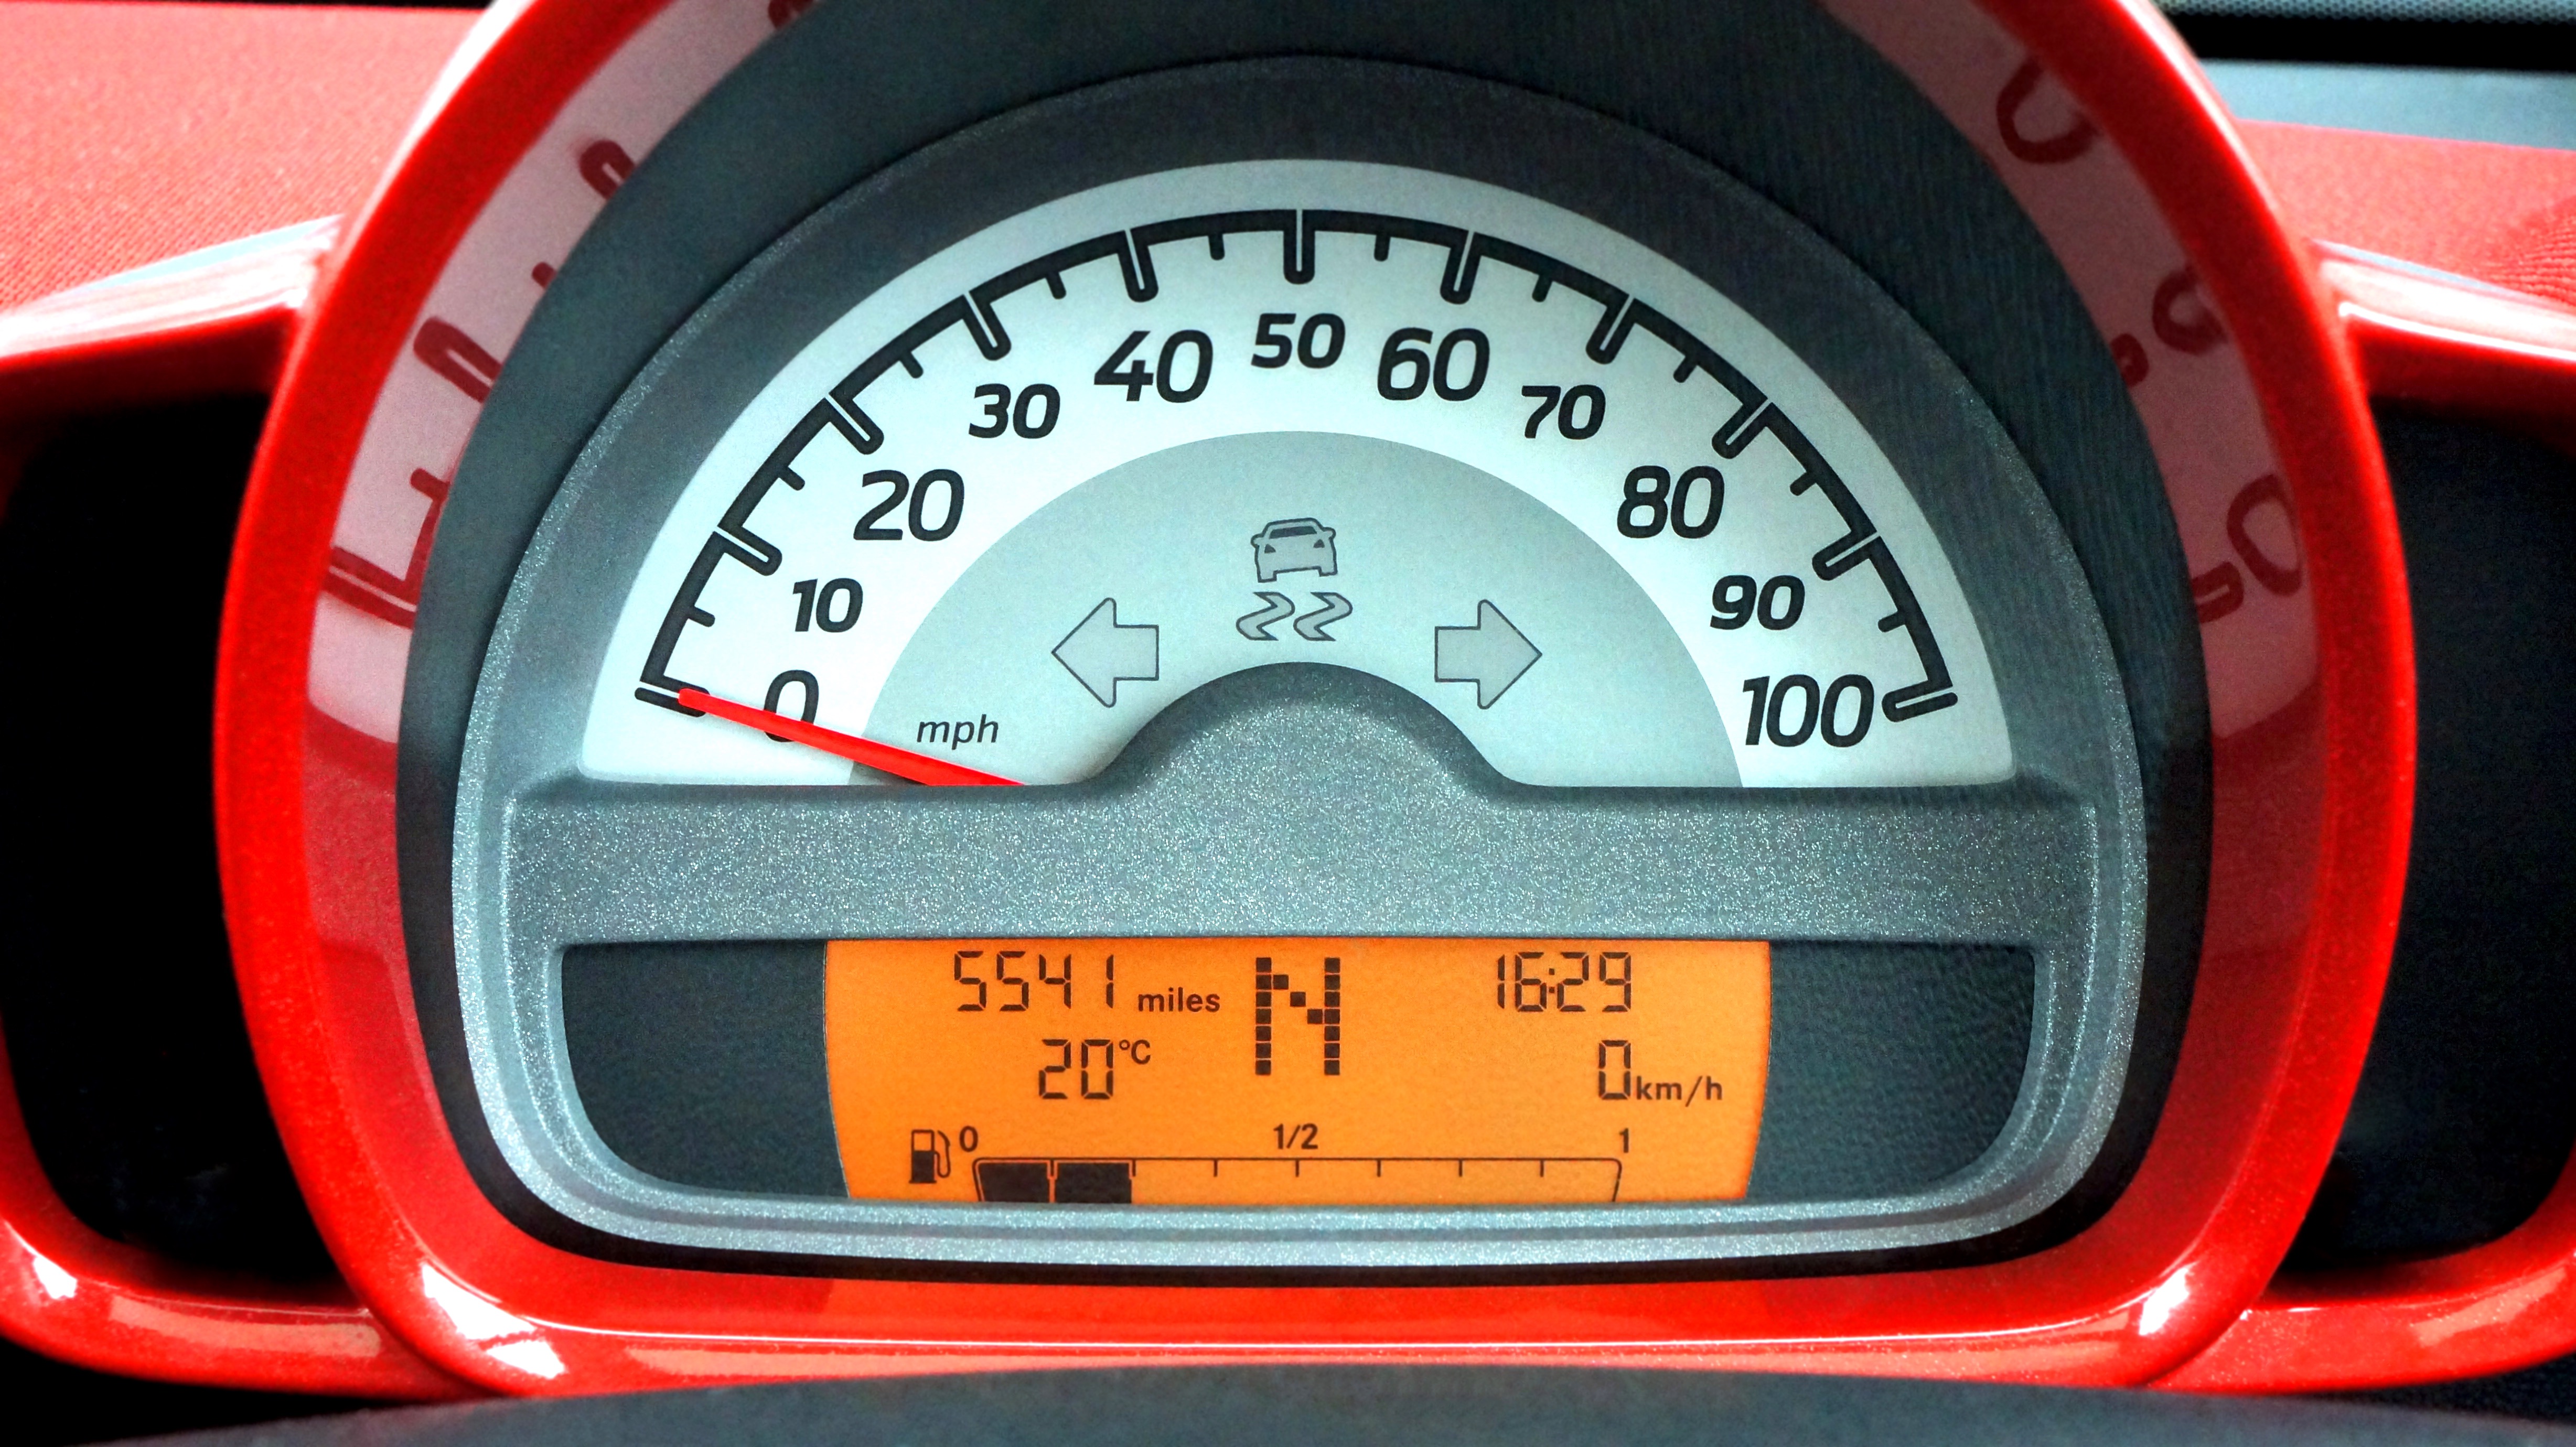
car, wheel, automobile, interior, transportation, vehicle, measure, gauge, steering wheel, dashboard, speedometer, tachometer, odometer, dial, indicator, power, electronics, design, display, digital, control, panel, temperature, city car, kilometer, instrumentation, automobile make, automotive exterior, vehicle registration plate, subcompact car